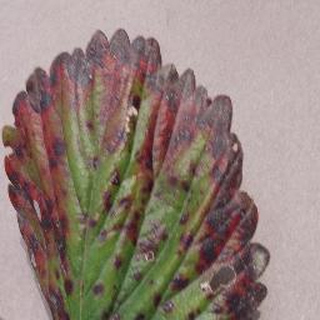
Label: strawberry_leaf_scorch